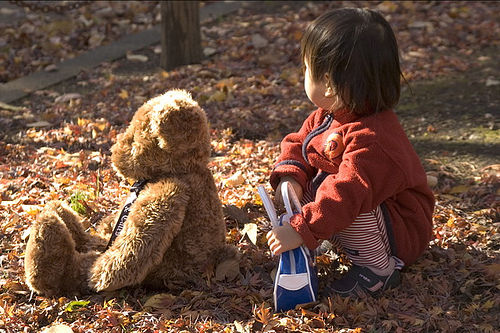
user: Given an image and a question. Answer the question in a short answer. Question: Which president are these famous soft toys named after? Short Answer:
assistant: teddy roosevelt